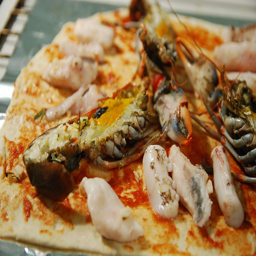
a pizza with allot of sea food on it
There is a pizza with seafood for toppings.
Seasoned stufed lobsters are prepared for the broiler.
Cooked crab on a pizza served on a baking sheet.
A pizza filled with toppings sitting on top of a pan.